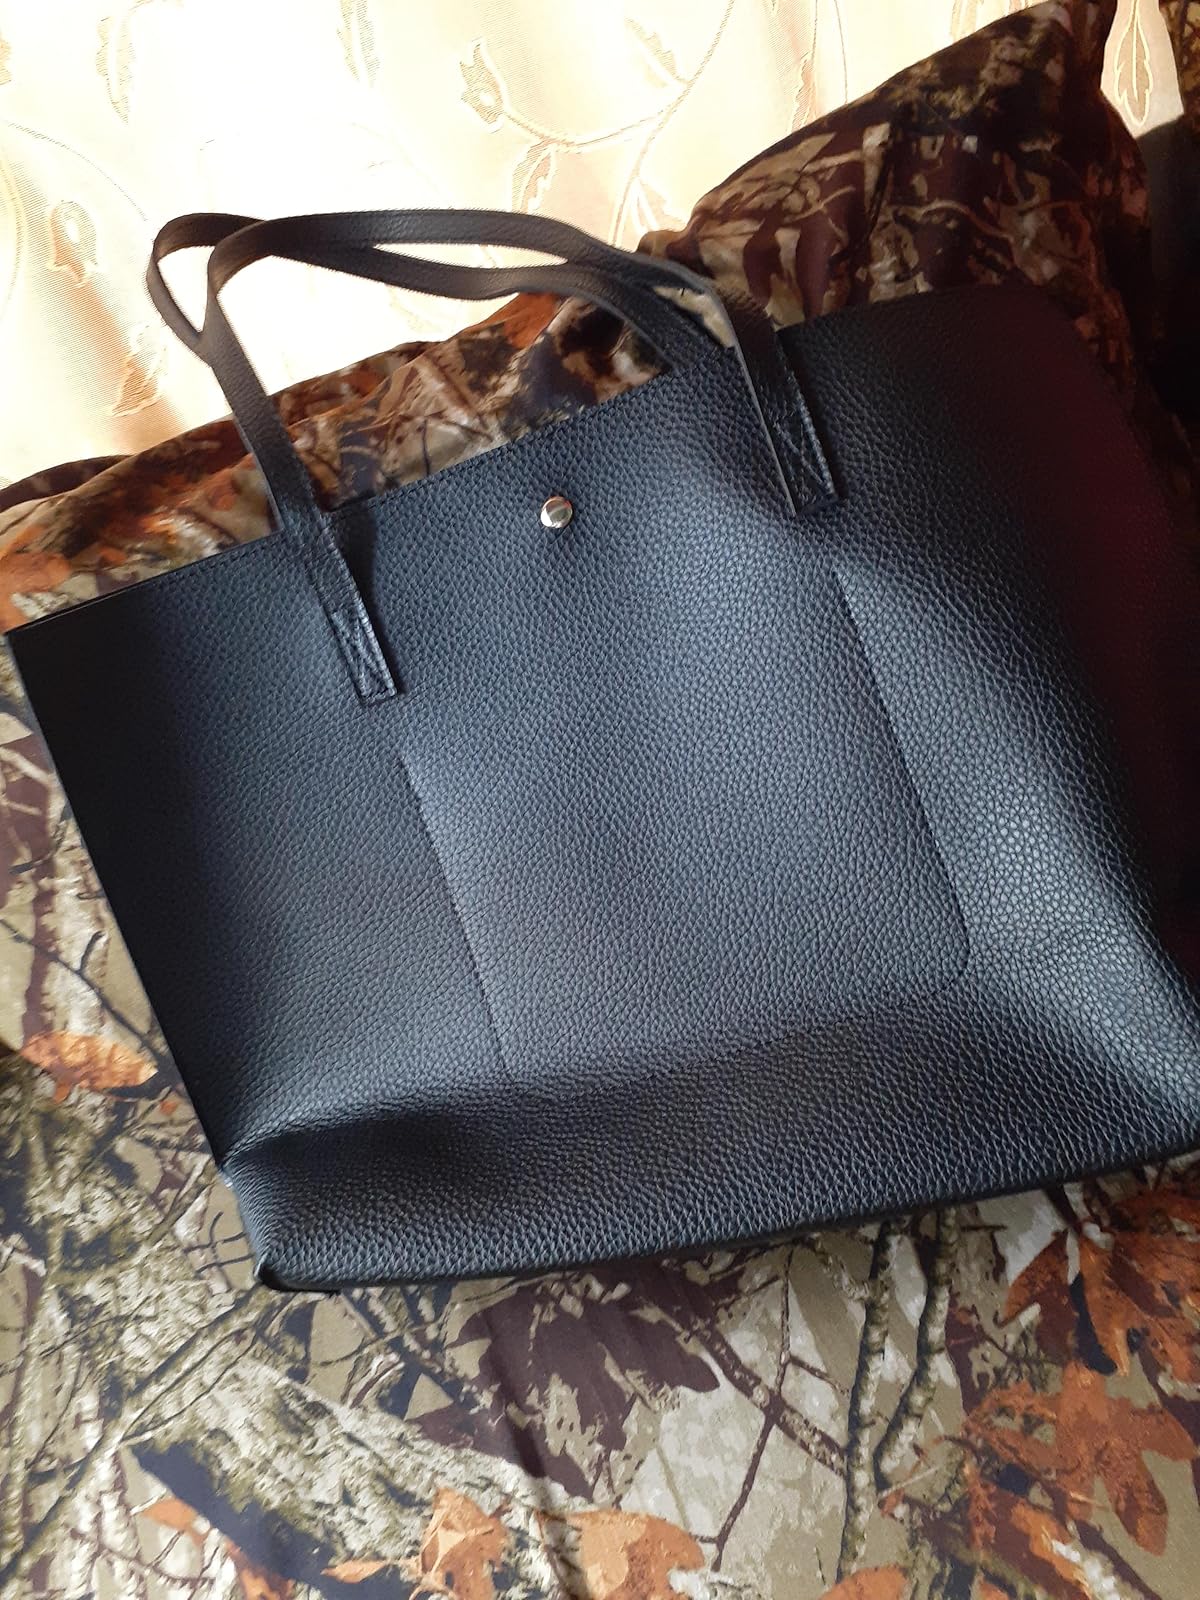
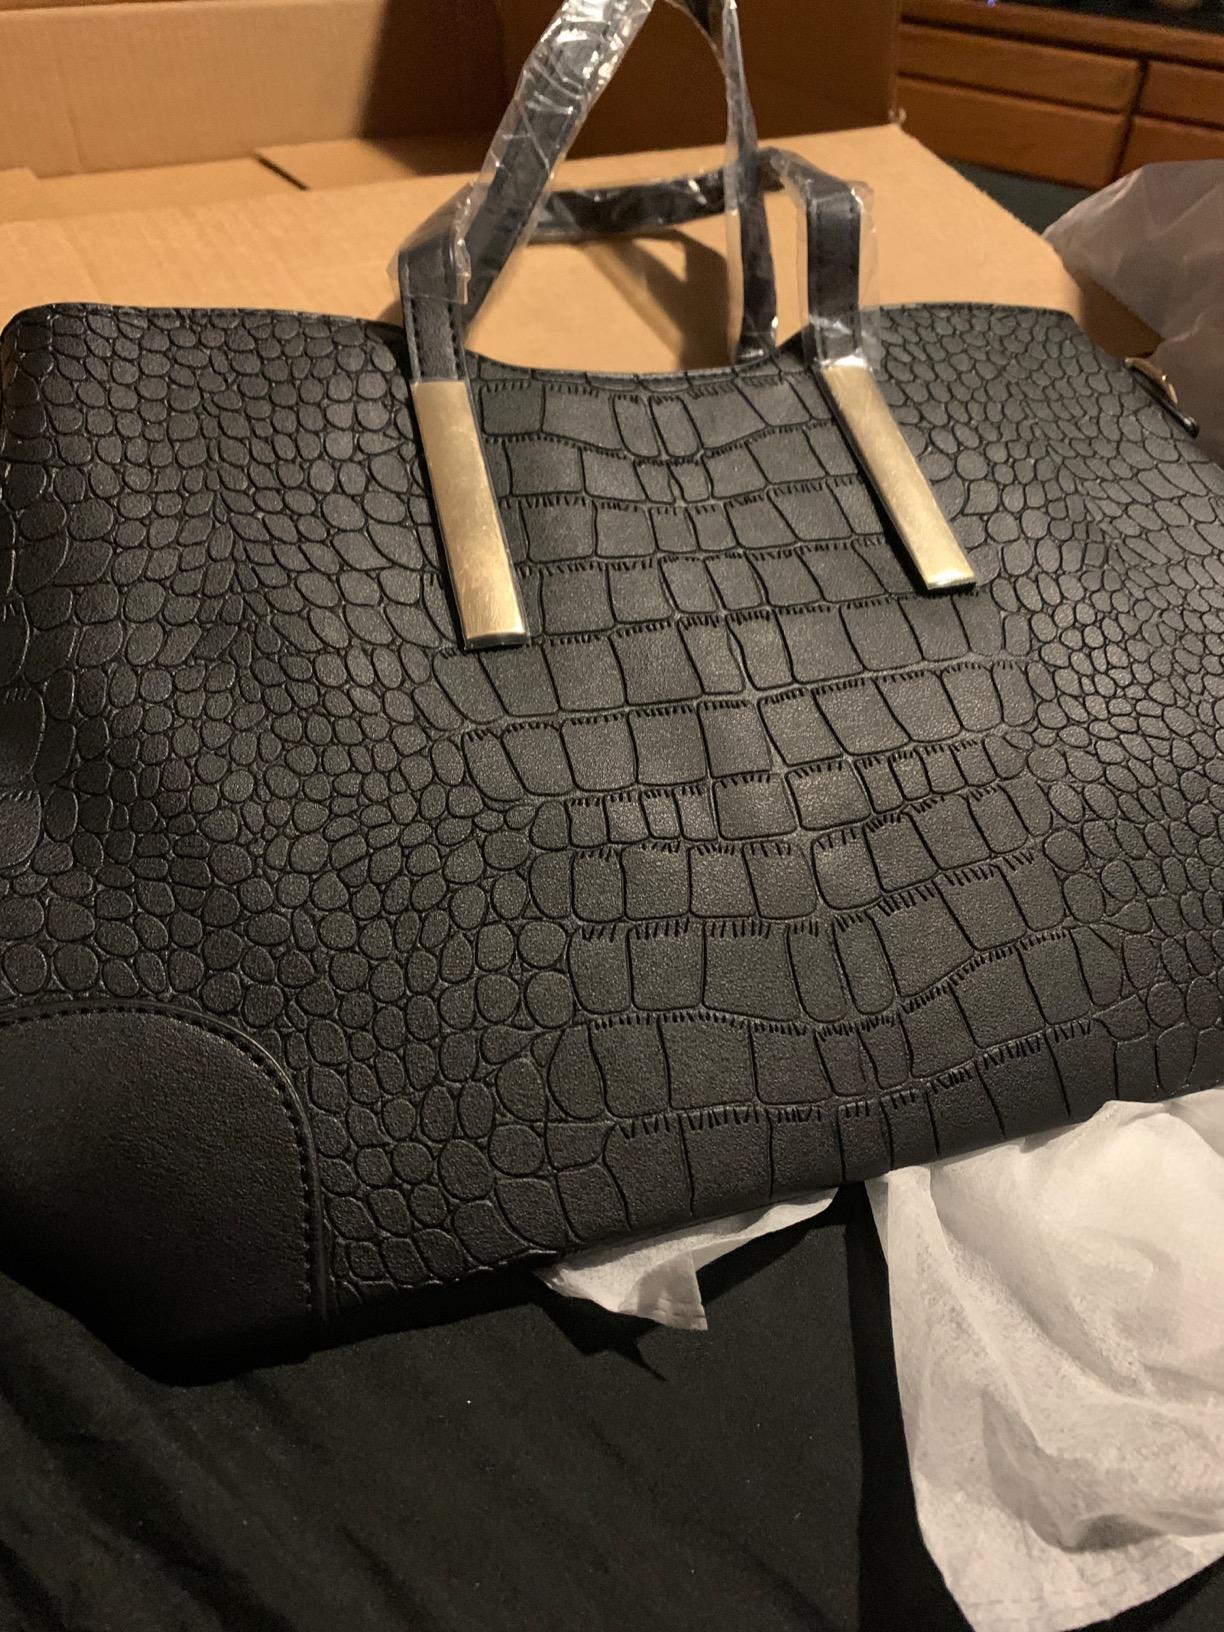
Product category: accessories_handbag
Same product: no